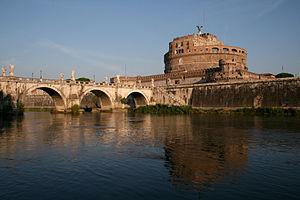
Le Tibre, le pont et le Château Saint-Ange à Rome, Italie. Italiano: Il Tevere, il ponte e il Castel Sant'Angelo di Roma, Italia.